Cubic honeycomb

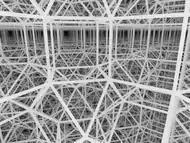
Cantellated cubic tiling

The "cantellated cubic honeycomb" or "cantellated cubic cellulation" is a uniform space-filling tessellation (or honeycomb) in Euclidean 3-space. It is composed of rhombicuboctahedra, cuboctahedra, and cubes in a ratio of 1:1:3, with a wedge vertex figure. John Horton Conway calls this honeycomb a 2-RCO-trille, and its dual quarter oblate octahedrille.